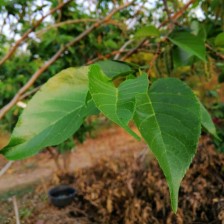
Variety: TaiwanMeacho